Palestinian rocket attacks on Israel

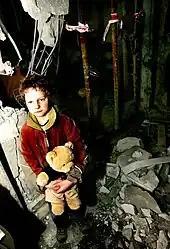
Israeli boy standing in the remains of his home after it was destroyed by a Qassam rocket

A guidance paper by the Israeli home front command, that is given for each household in Israel, include sections for basic treatment of chemical warfare victims. The Home Front Command performs periodic training for citizens for chemical and biological attacks. As of 2006 all public educational facilities in confrontation areas are ordered to be built bomb proof ("can sustain a direct hit from a katusha missile") and must have an option to be connected to chemical and biological purifying systems, with an exception for kindergartens and special care education systems that must have a central air purifying system. All medical or treatment facilities must have a shelter that can be gas proof (can be sealed in a form that the only source of air would be via the purifying ventilation systems) with connection to purifying systems. All long-term treatments facilities must be built as a bomb shelter and must be built to sustain 4 hours of isolation.